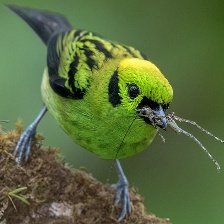
Species: EMERALD TANAGER
Scientific name: TANGARA FLORIDA